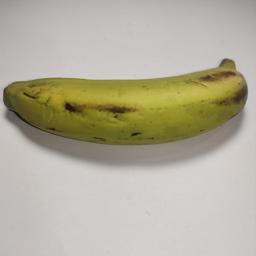
Banana variety: Sagor Kola